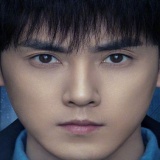
diễn viên Trương Duệ